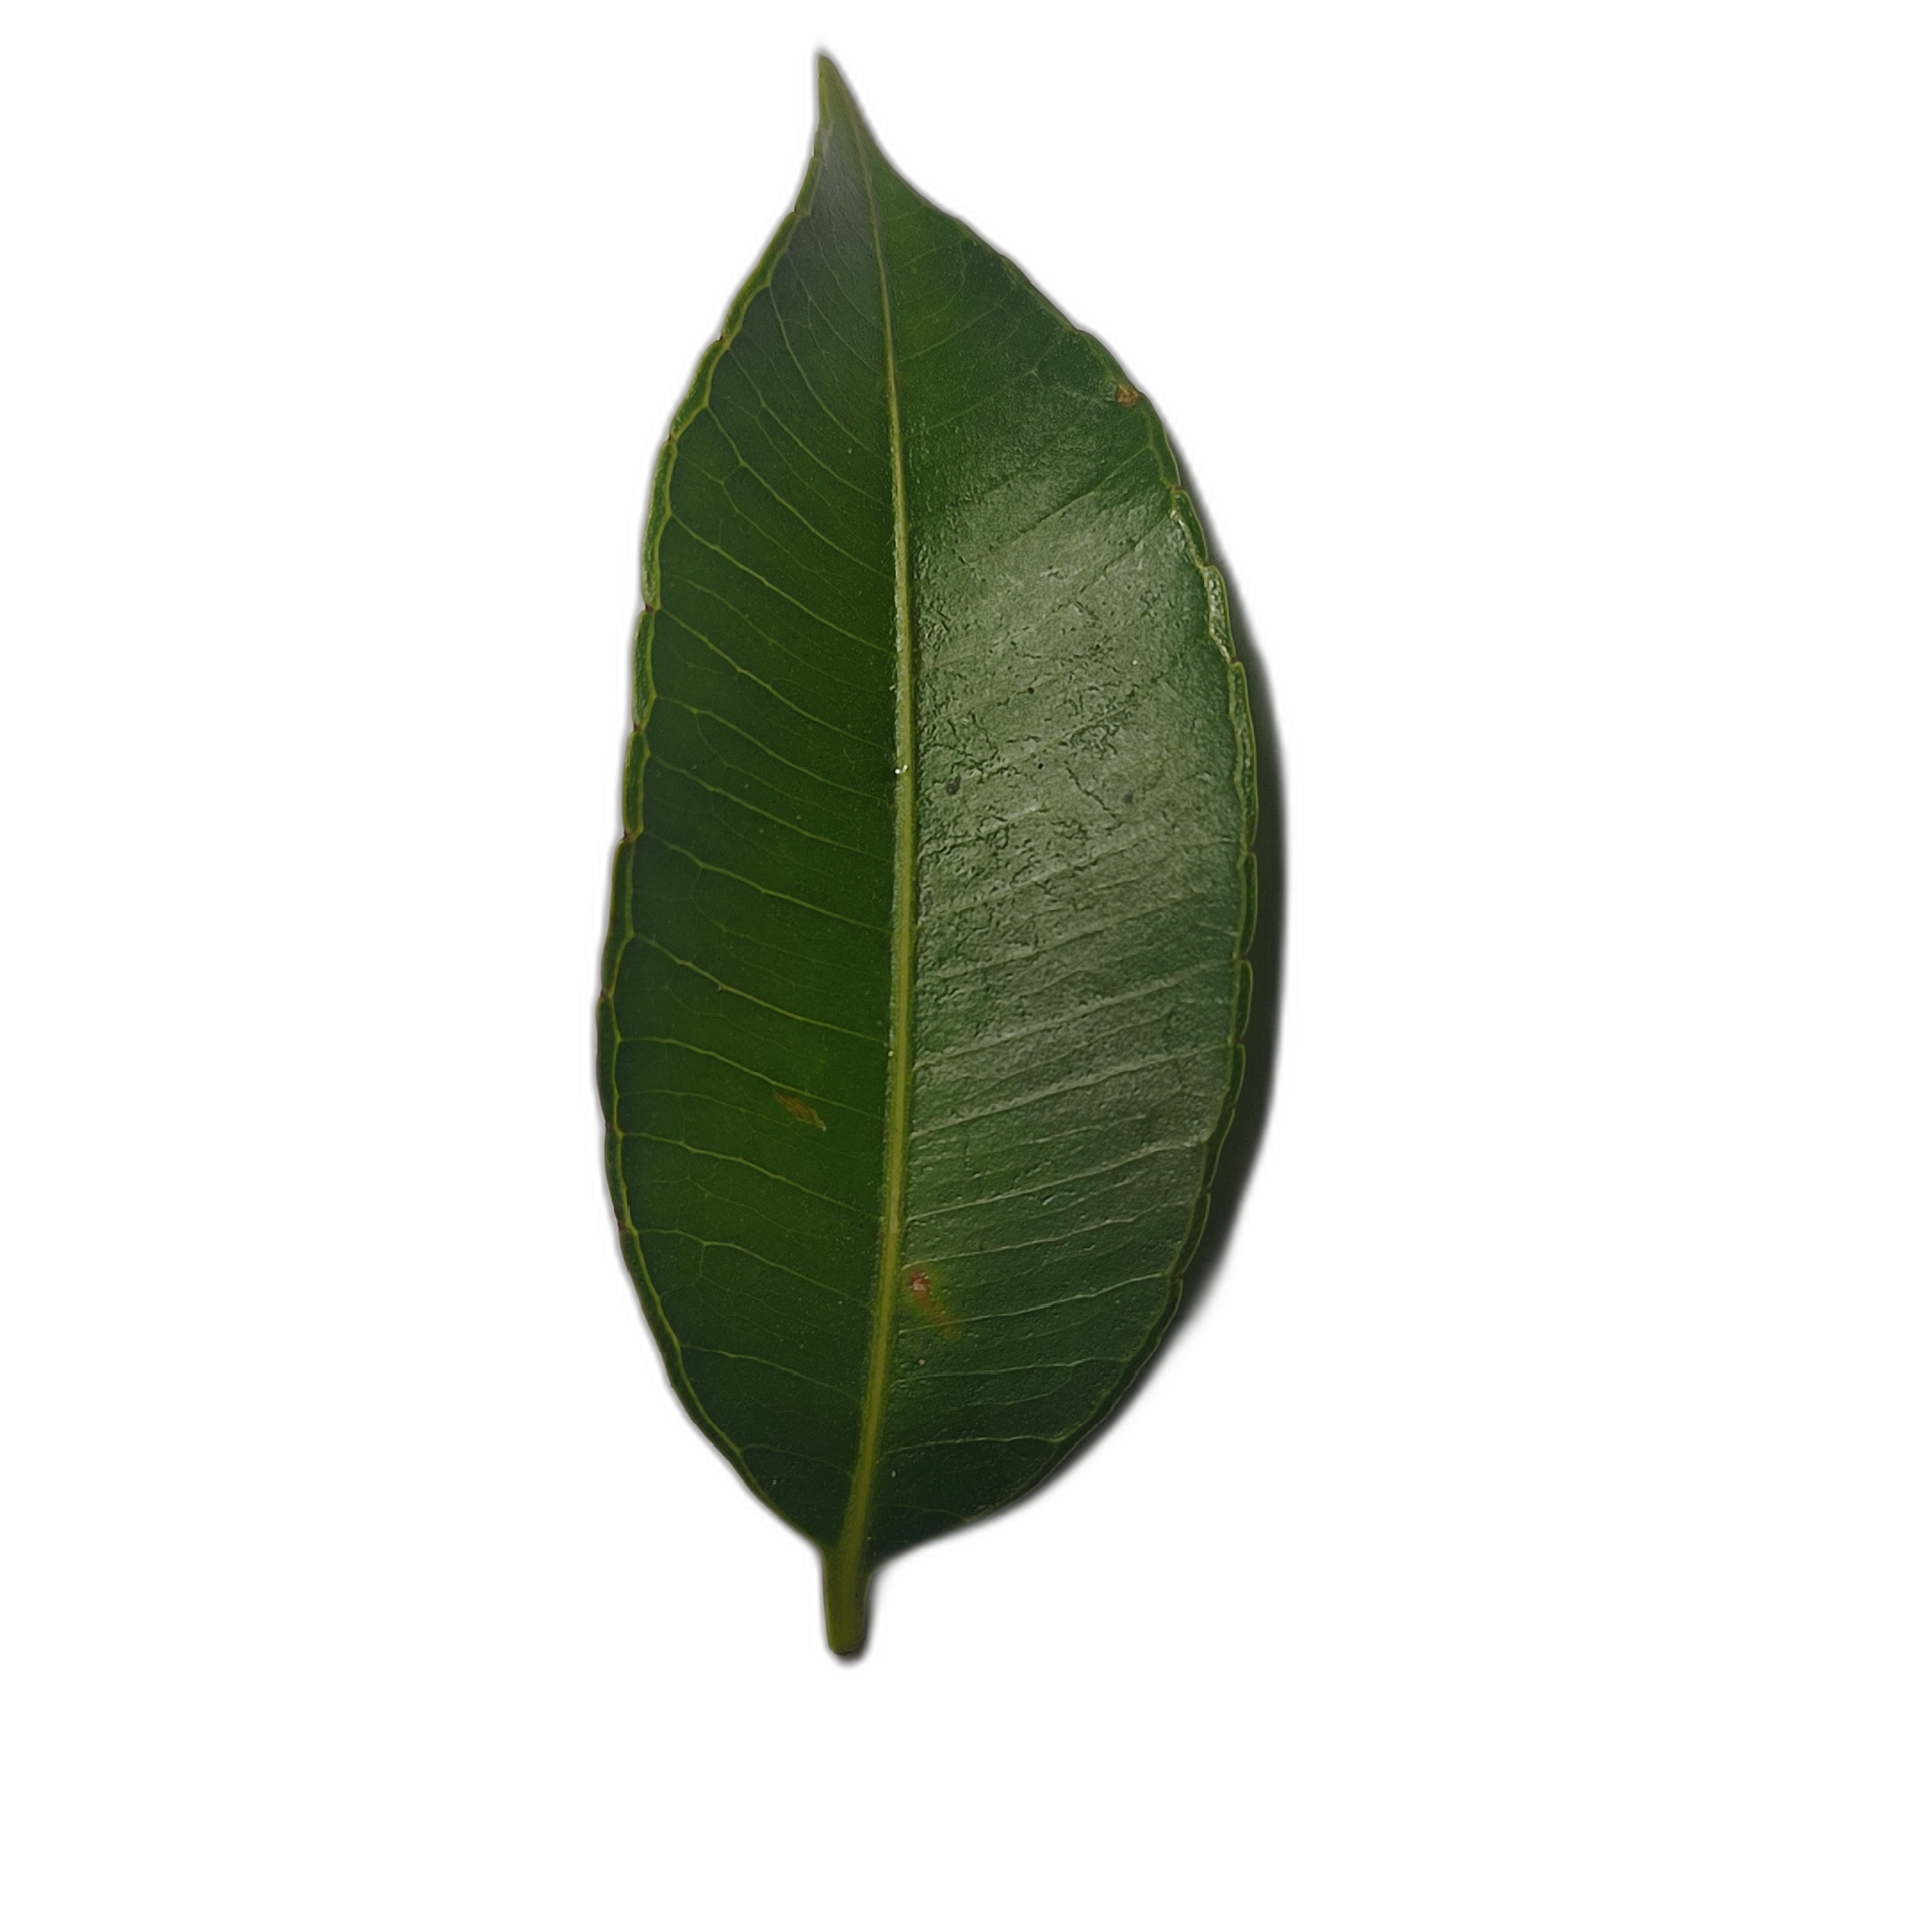
Label: healthy